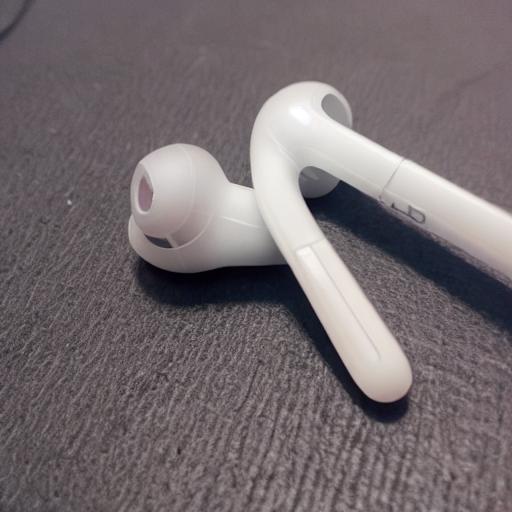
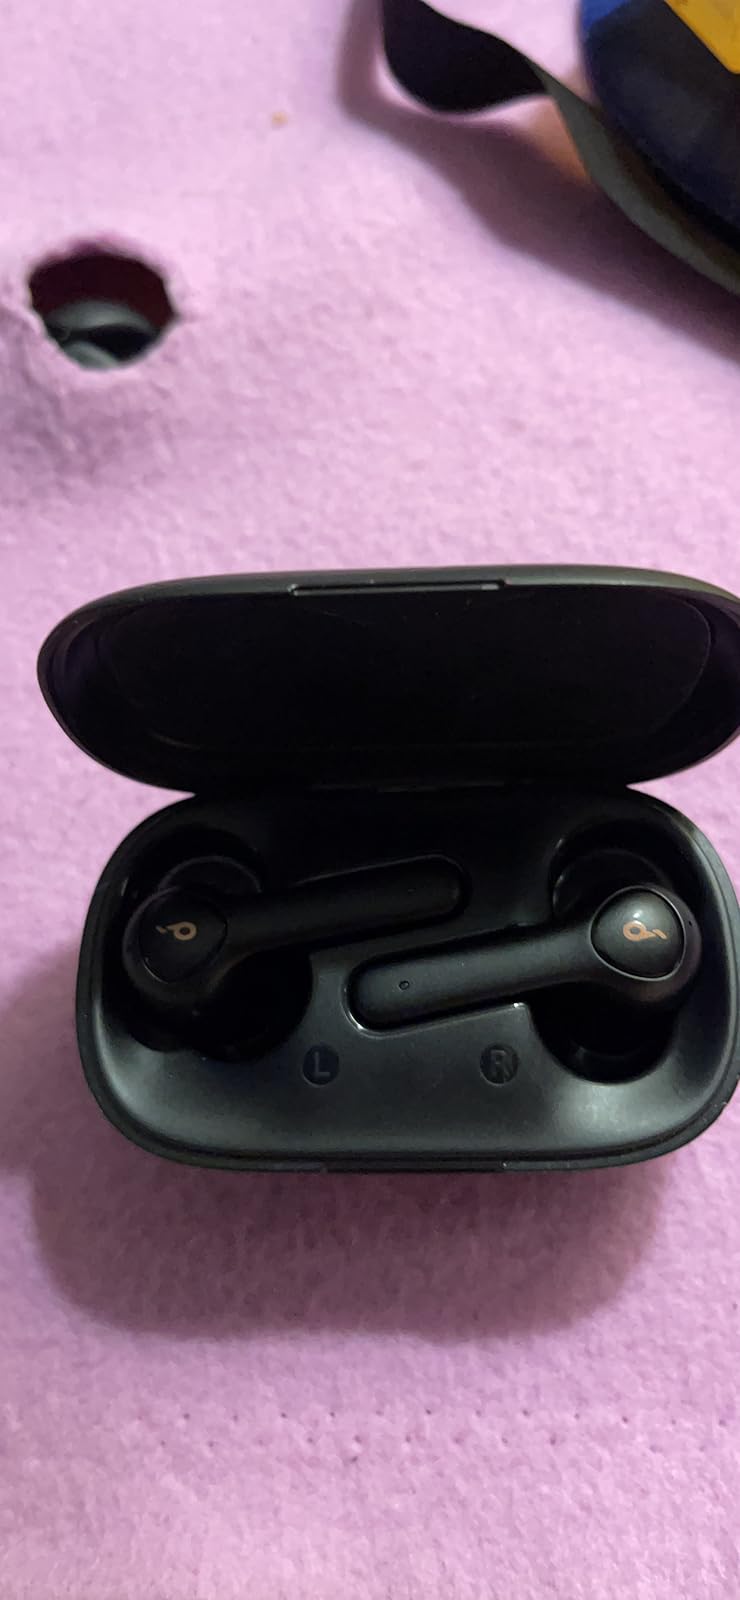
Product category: earbuds
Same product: no